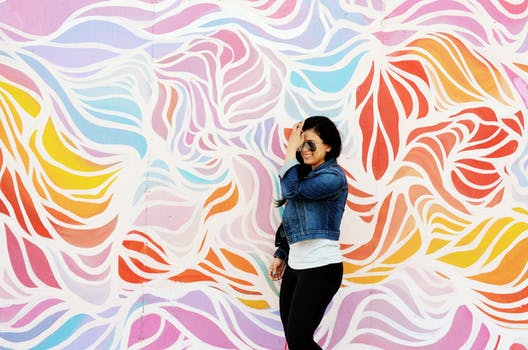
Label: No Watermark